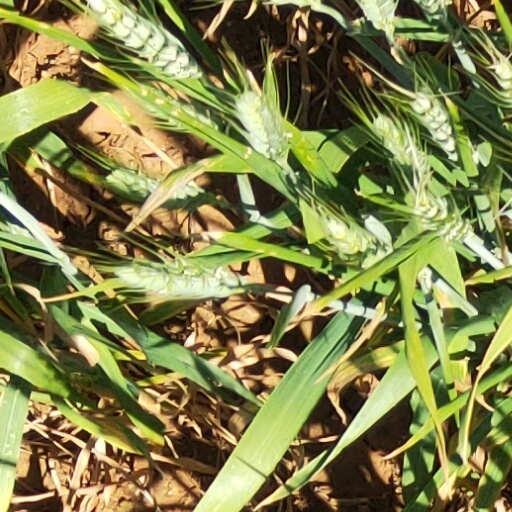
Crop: wheat